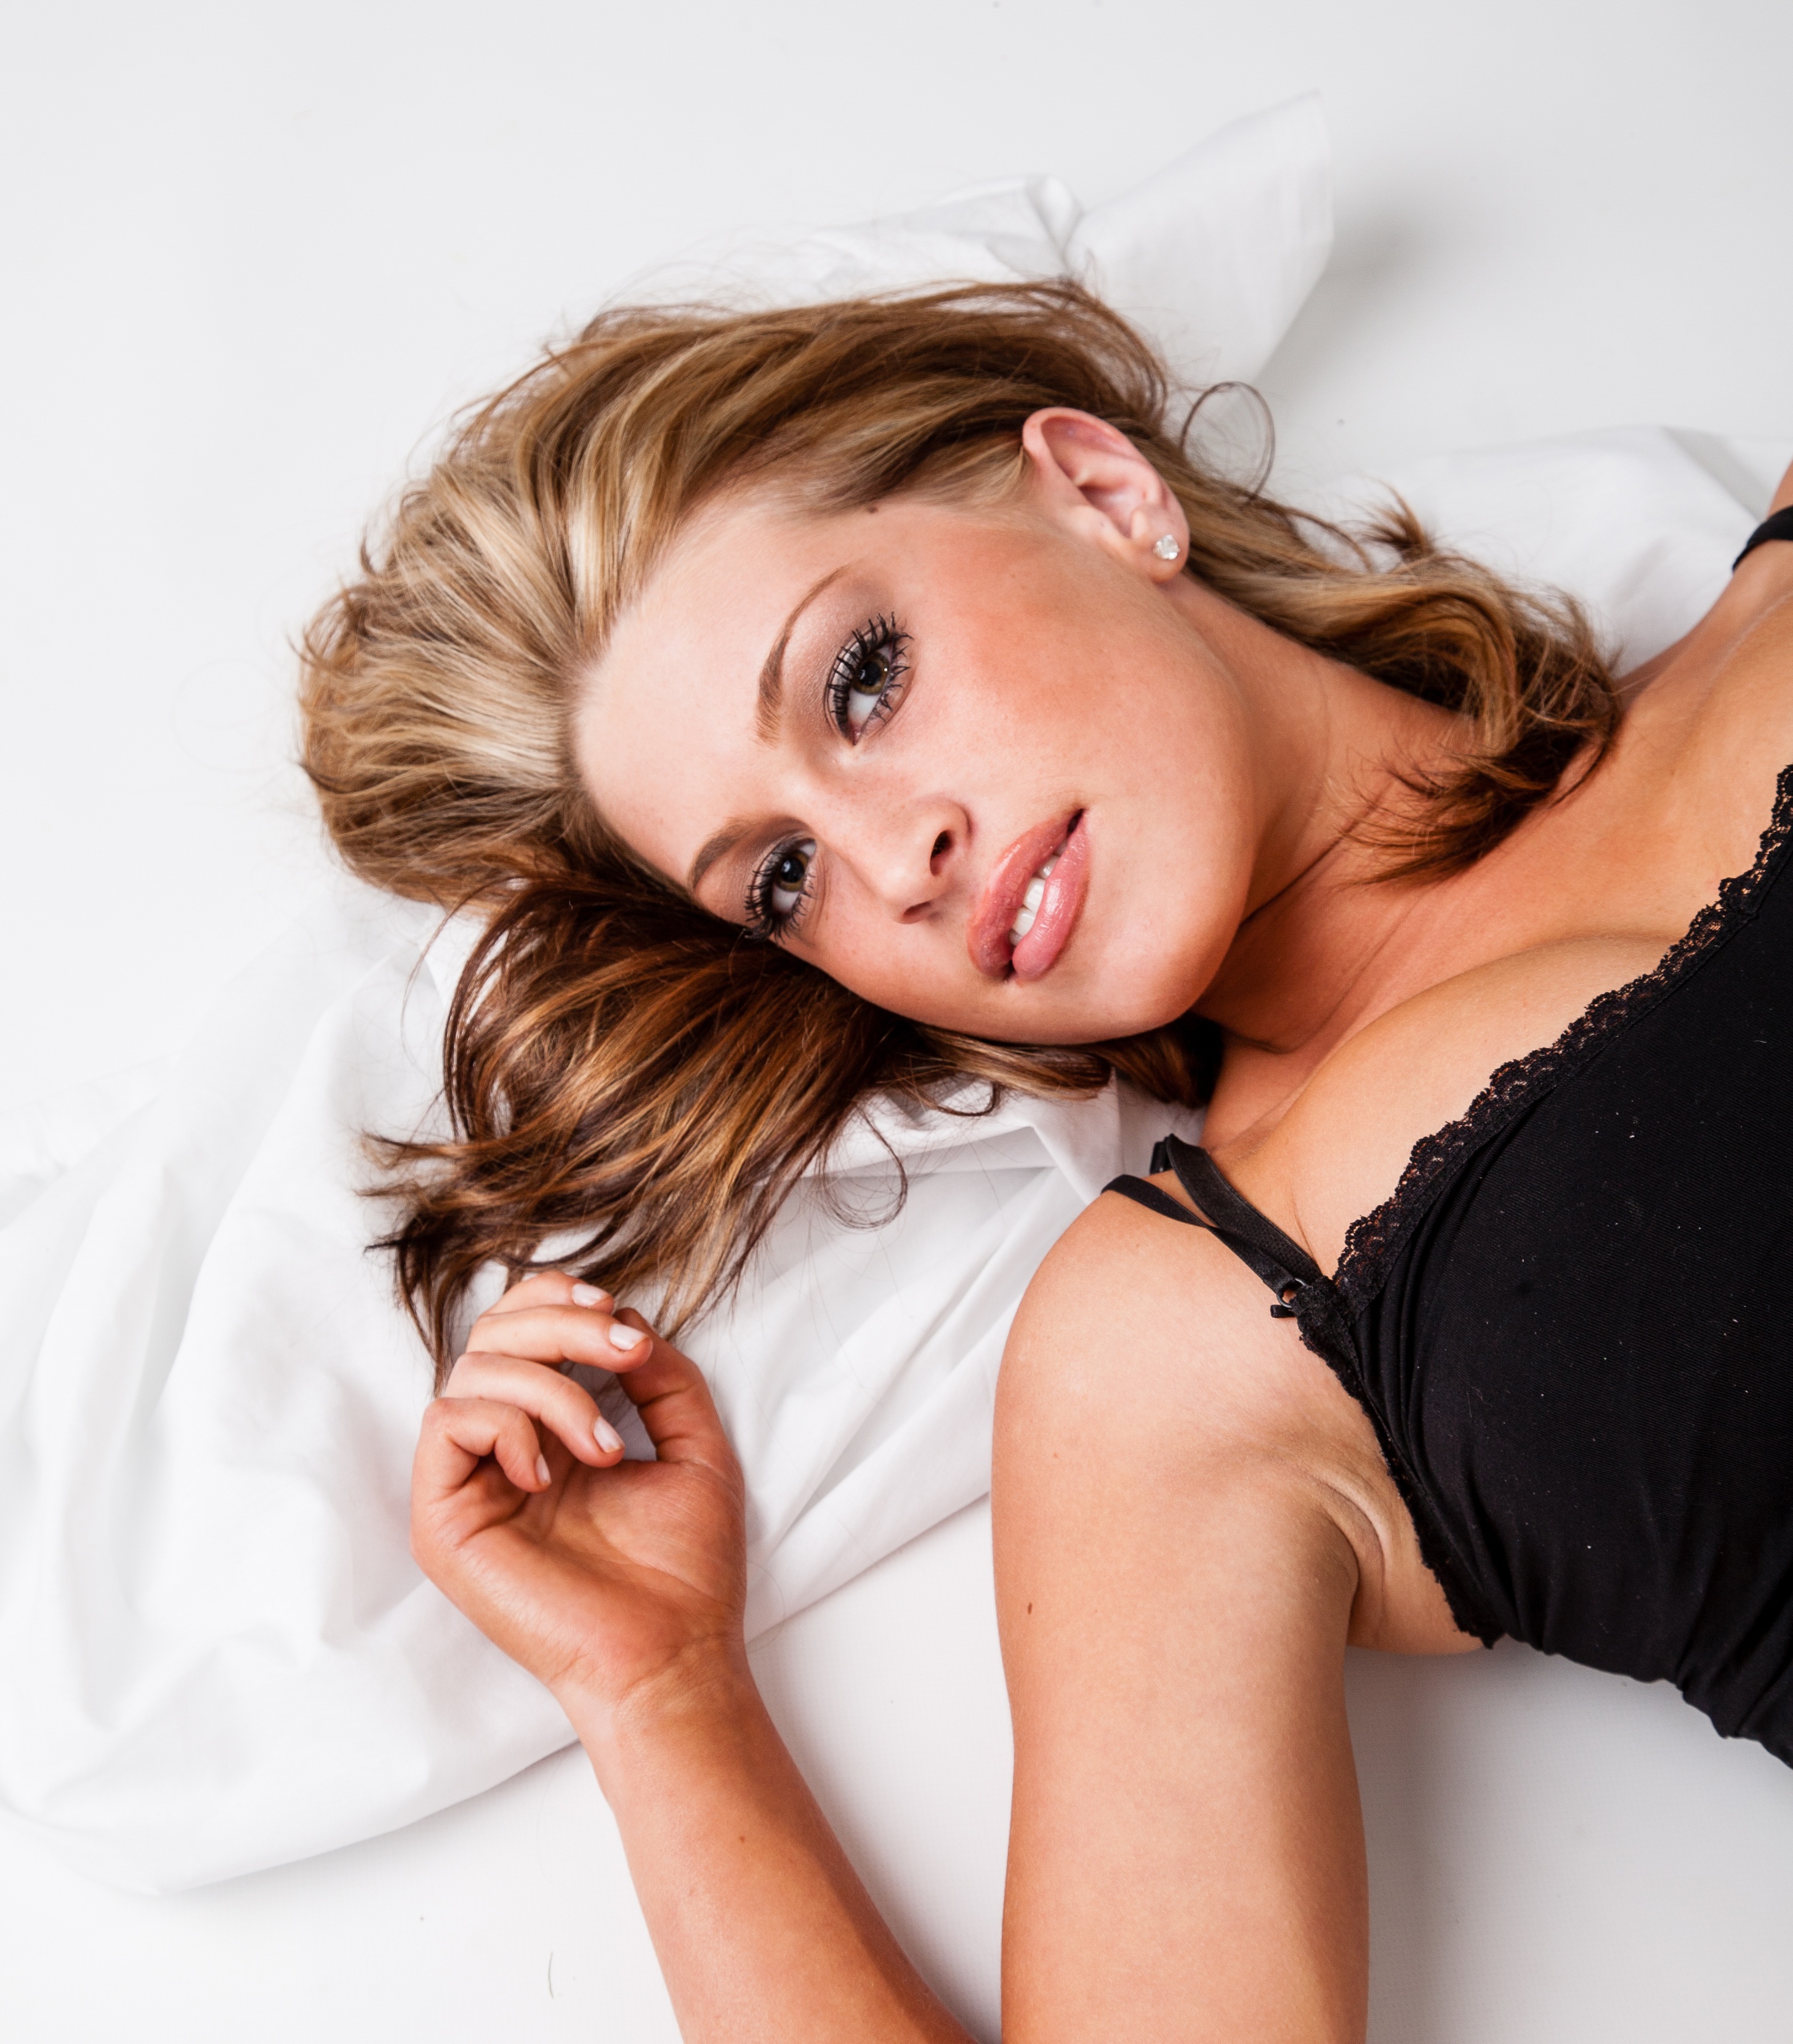
hand, person, hair, white, female, portrait, model, natural, clothing, blonde, hairstyle, smiling, smile, long hair, black hair, face, sleep, bed, skin, beauty, sexy, night time, blond, body, attractive, young woman, interaction, photo shoot, brown hair, portrait photography, bedtime, supermodel